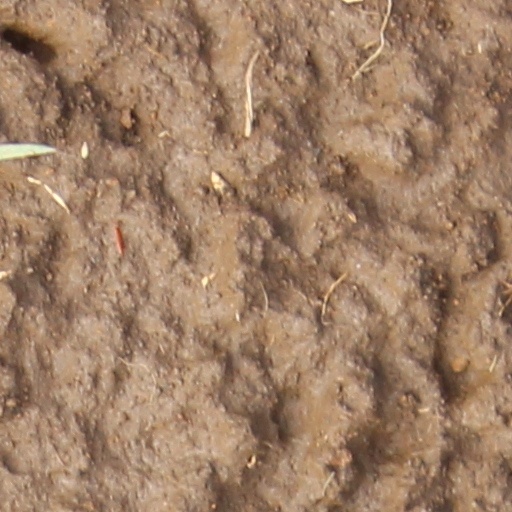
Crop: wheat